Carbice Corp. v. American Patents Development Corp.

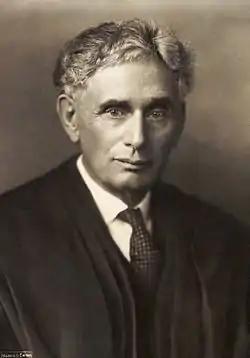
Justice Brandeis

Justice Brandeis wrote for a unanimous Court, reversing the Second Circuit and reinstating the judgment of the district court. After explaining the factual setting, the Court said: "Whether the transportation package described is a patentable invention we need not determine. For even if it is, no relief can be granted."